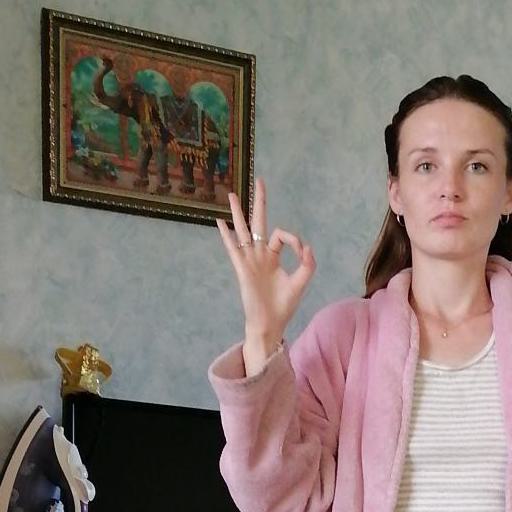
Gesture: ok